New York State Route 9R

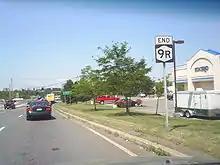
Southern terminus of NY 9R

NY 9R begins opposite the entrance to the on-ramp for Interstate 87 (I-87) exit 7 at an intersection with US 9 (Loudon Road) in the Colonie hamlet of Latham, located north of the city of Albany. The junction is also the termination of the off-ramp from the limited-access NY 7 west onto US 9. NY 9R heads east as the four-lane Columbia Street Extension, initially passing through a commercialized area centered around the route's intersections with US 9 and the nearby Old Loudon Road. The commercial strip ends at Johnson Road, where the route turns northeastward and narrows to two lanes as it heads into a lightly populated area of Colonie. This section of Columbia Street Extension passes by some commercial buildings; however, most of the development along the highway is residential, with most of the homes located in cul-de-sacs leading away from NY 9R.